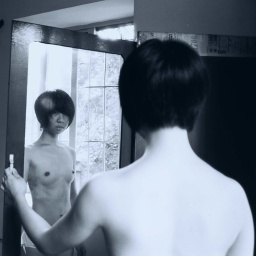
susu in black and white